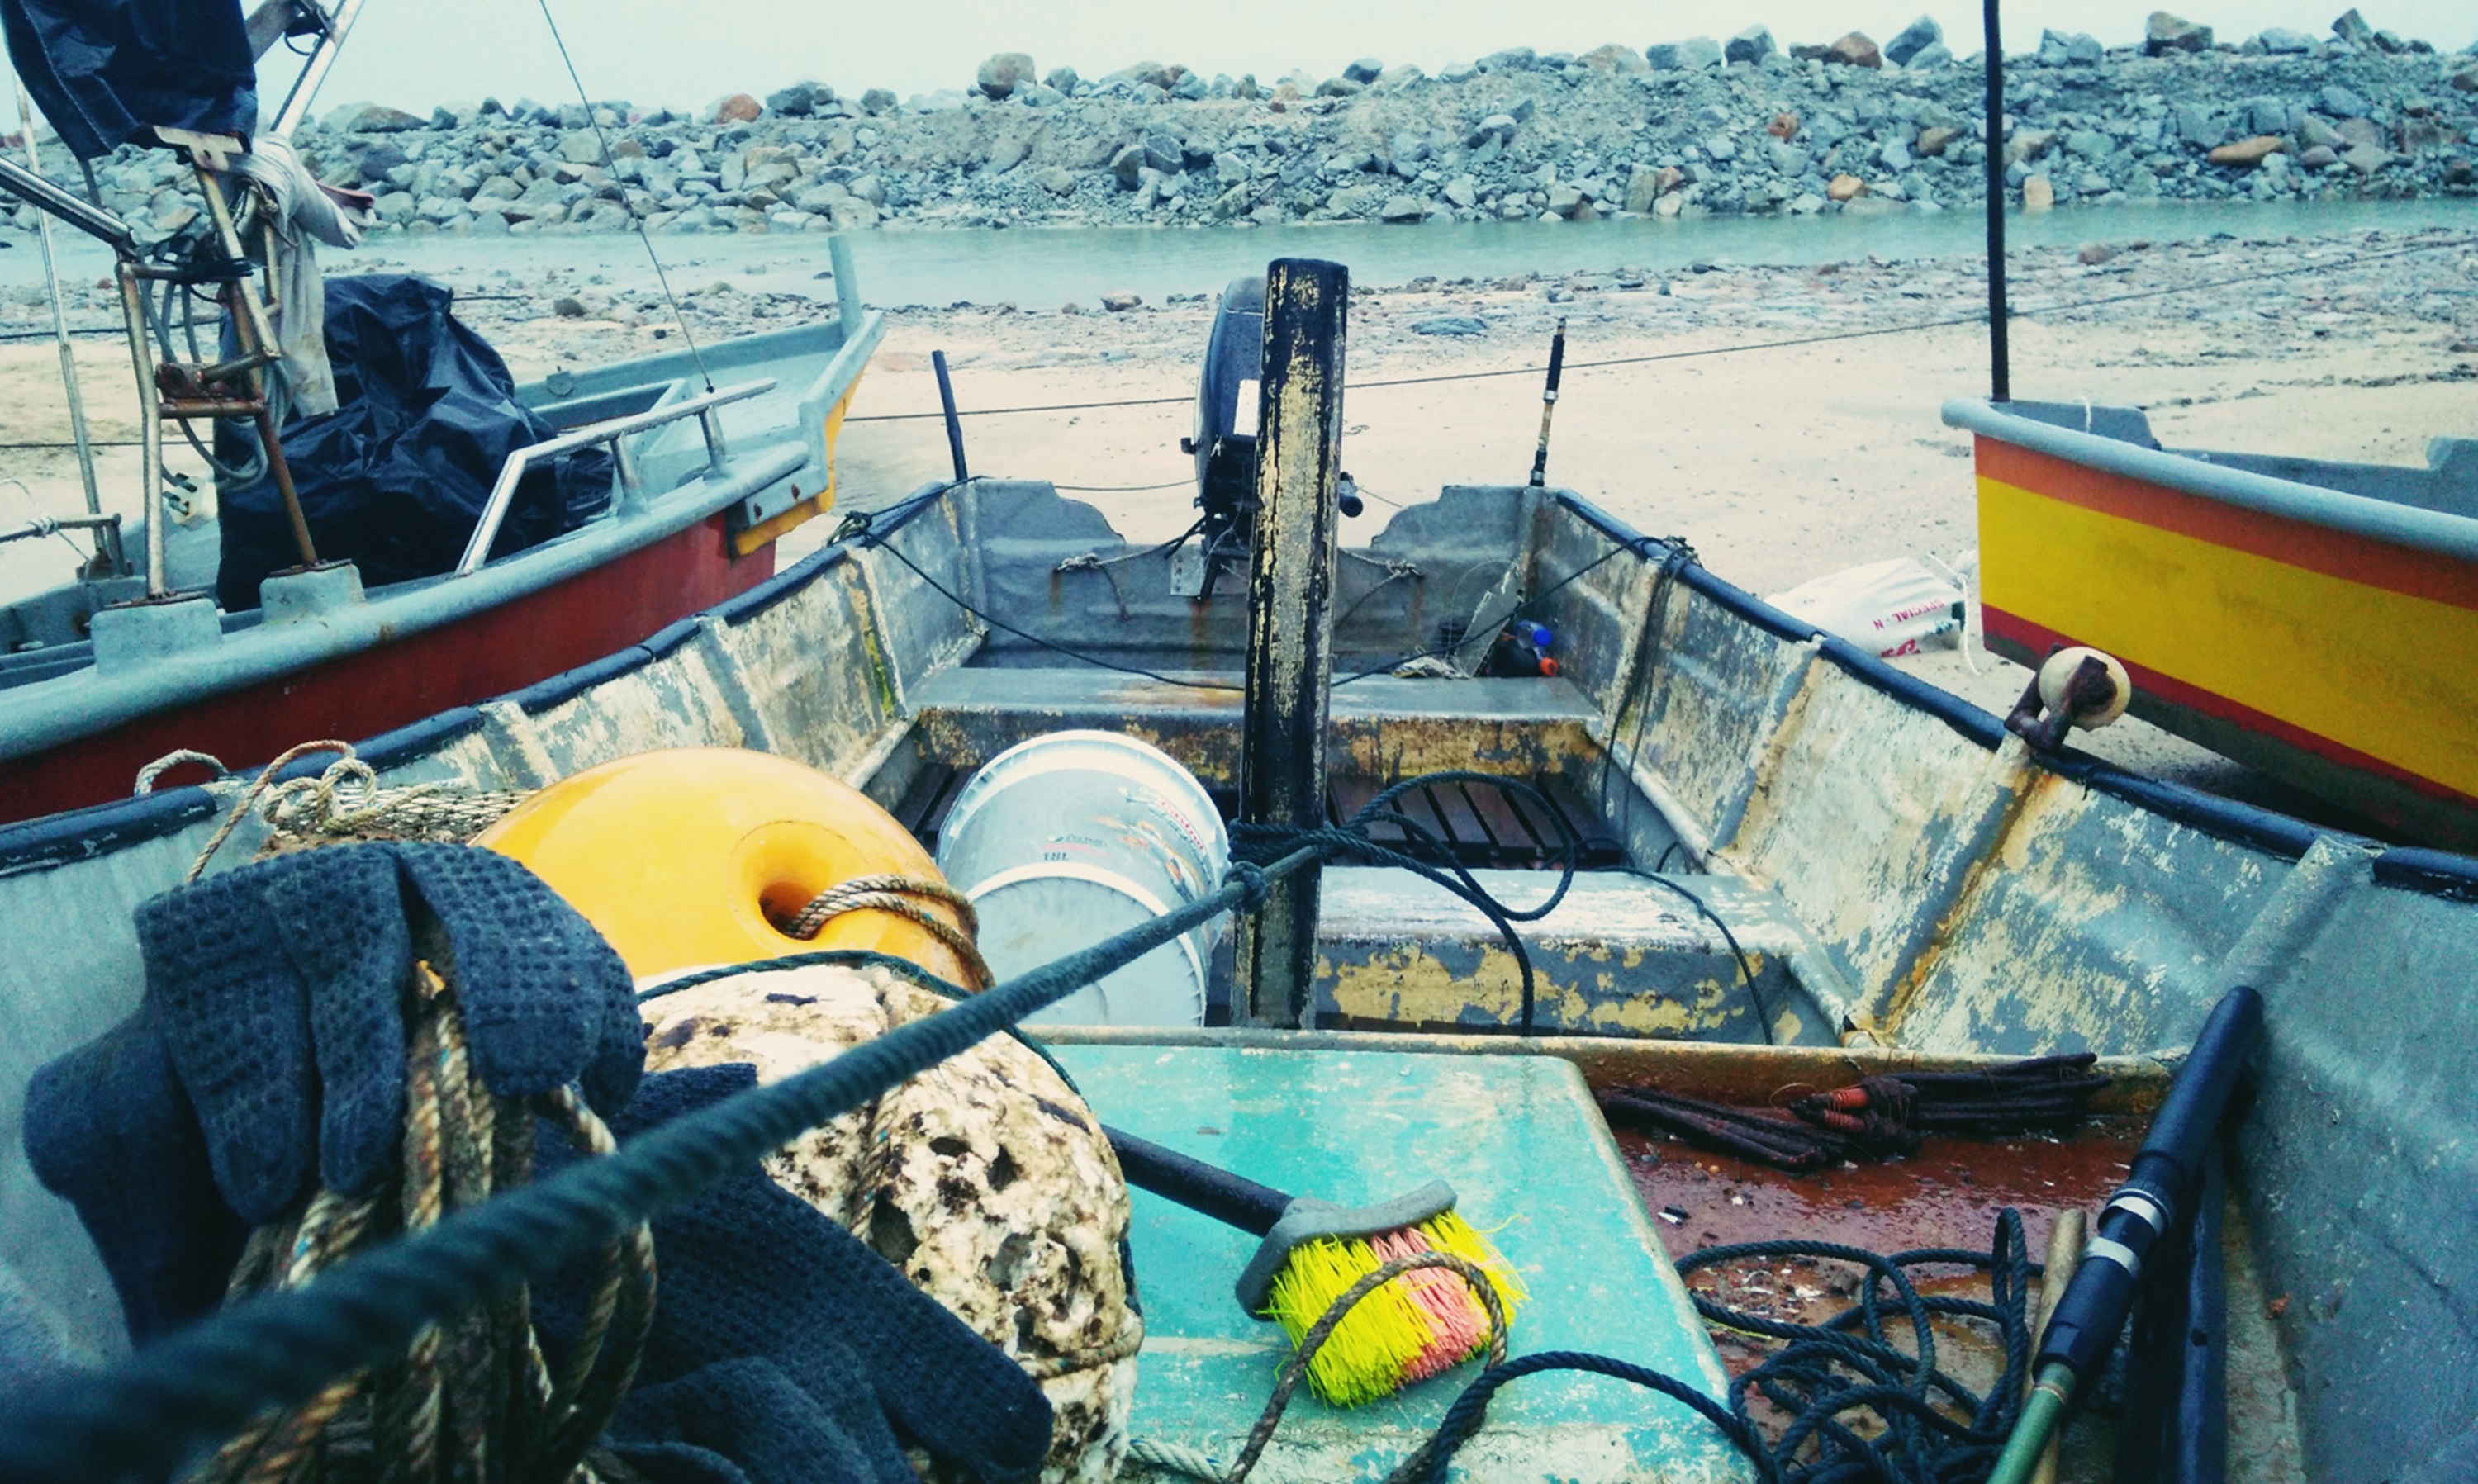
sea, boat, vehicle, watercraft, fishing vessel